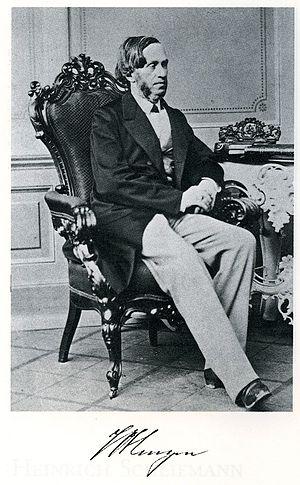
Wilhelm Henzen est un philologue, épigraphiste et archéologue allemand.
L'Institut archéologique allemand de Rome est l'établissement de recherche archéologique le plus ancien de Rome et l'un des noyaux de l'archéologie.